Christian of Oliva

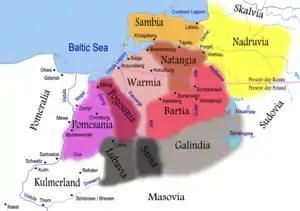
Prussian tribes in the 13th century, Chełmno Land ("Kulmerland") in white

In 1209, Christian was commissioned by the Pope to be responsible for the Prussian missions between the Vistula and Neman Rivers and in 1212 he was appointed bishop. In 1215 he went to Rome in order to report to the Curia on the condition and prospects of his mission, and was consecrated first "Bishop of Prussia" at the Fourth Council of the Lateran. His seat as a bishop remained at Oliwa Abbey on the western side of the Vistula, whereas the pagan Prussian (later East Prussian) territory was on the eastern side of it.